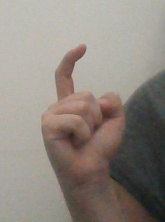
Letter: ra